Darkness Visible (memoir)

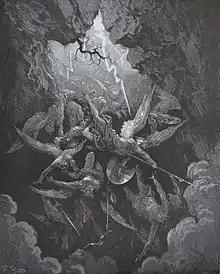
An illustration by Gustave Doré for John Milton's "Paradise Lost," the latter from which William Styron drew inspiration for the title of his memoir

The title of the memoir originates from John Milton's description of Hell in "Paradise Lost":